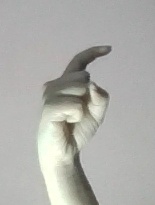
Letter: ra